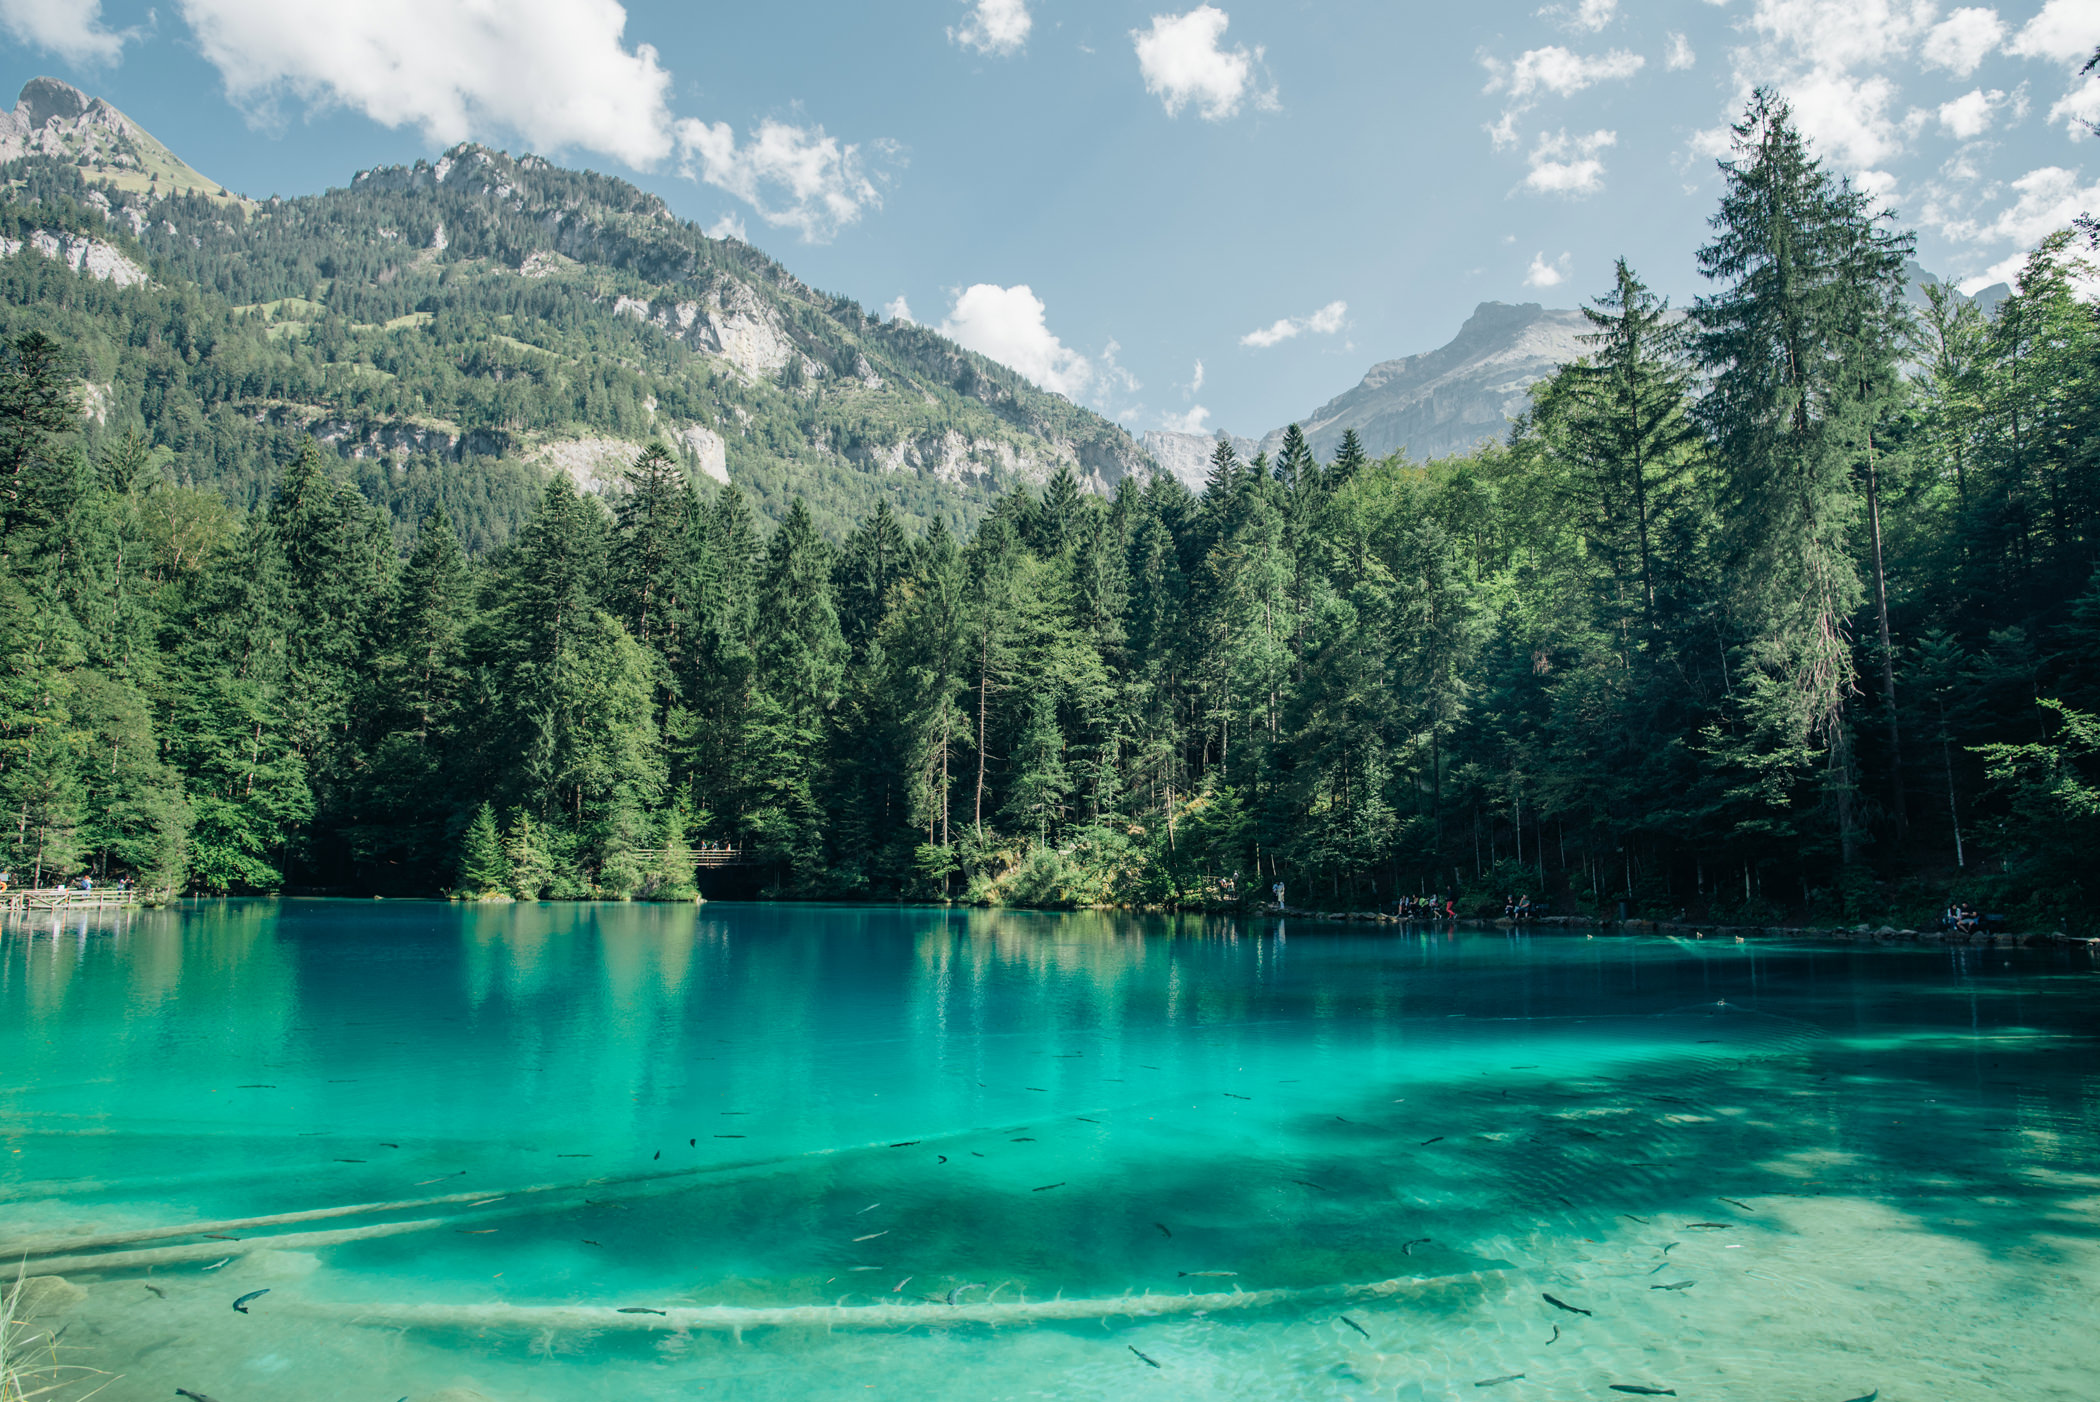
natural landscape, nature, body of water, water, mountain, sky, mountainous landforms, lake, water resources, reflection, wilderness, green, mountain range, blue, nature reserve, tree, turquoise, natural environment, alps, tarn, biome, glacial lake, river, cloud, highland, forest, national park, sound, watercourse, hill station, bank, landscape, valley, tropical and subtropical coniferous forests, mount scenery, pond, hill, plant, reservoir, mountain river, old growth forest, lake district, spruce fir forest, fir, pine, temperate coniferous forest, pine family, valdivian temperate rain forest, tourism